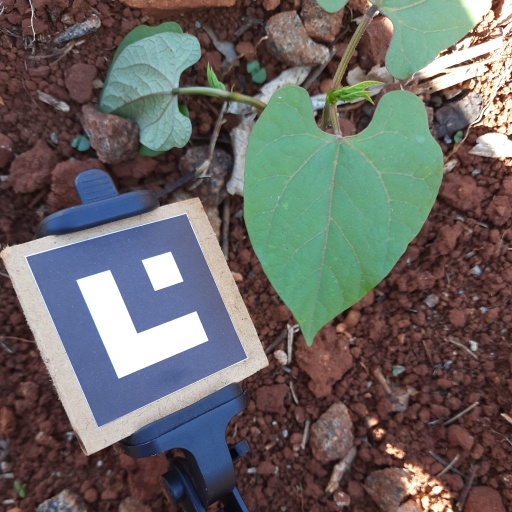
Observations: flat surface, no eating holes, under shade